Westport, County Mayo

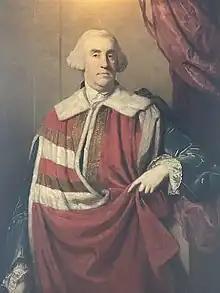
John Browne, the First Earl of Altamont and Founder of the modern Westport House and the town of Westport

Westport originates and gets its name in the Irish language from a 16th-century castle - Cathair na Mart (meaning "the stone fort of the beeves"- and surrounding settlement, belonging to the powerful local seafaring Ó Máille clan, who controlled the Clew Bay area, then known as Umaill.